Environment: real
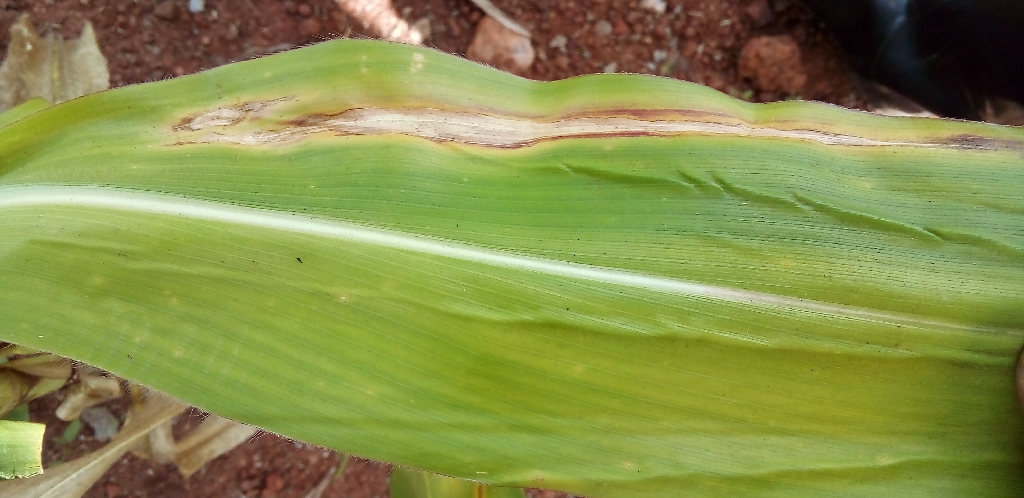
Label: northern_corn_leaf_blight